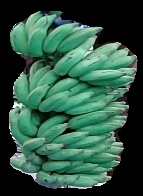
Variety: elakki-bale
Grade: grade1